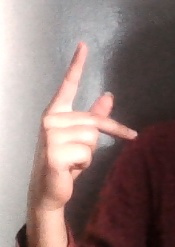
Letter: dha